Yepachic

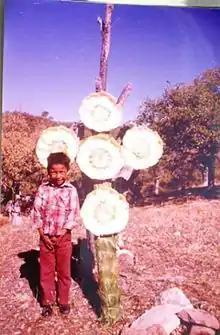
Decorative flowers made from leaf bases of sotol, "Darylirion wheeleri", Yepachi, Chihuahua

Most of the people in Yepáchic are Roman Catholics, practicing an antiquated form of the faith taught to them by missionaries centuries ago. This is mixed with remnants of the older indigenous beliefs, mostly in the form of folk tales. Jehovah's Witnesses have been actively recruiting new members in the region.